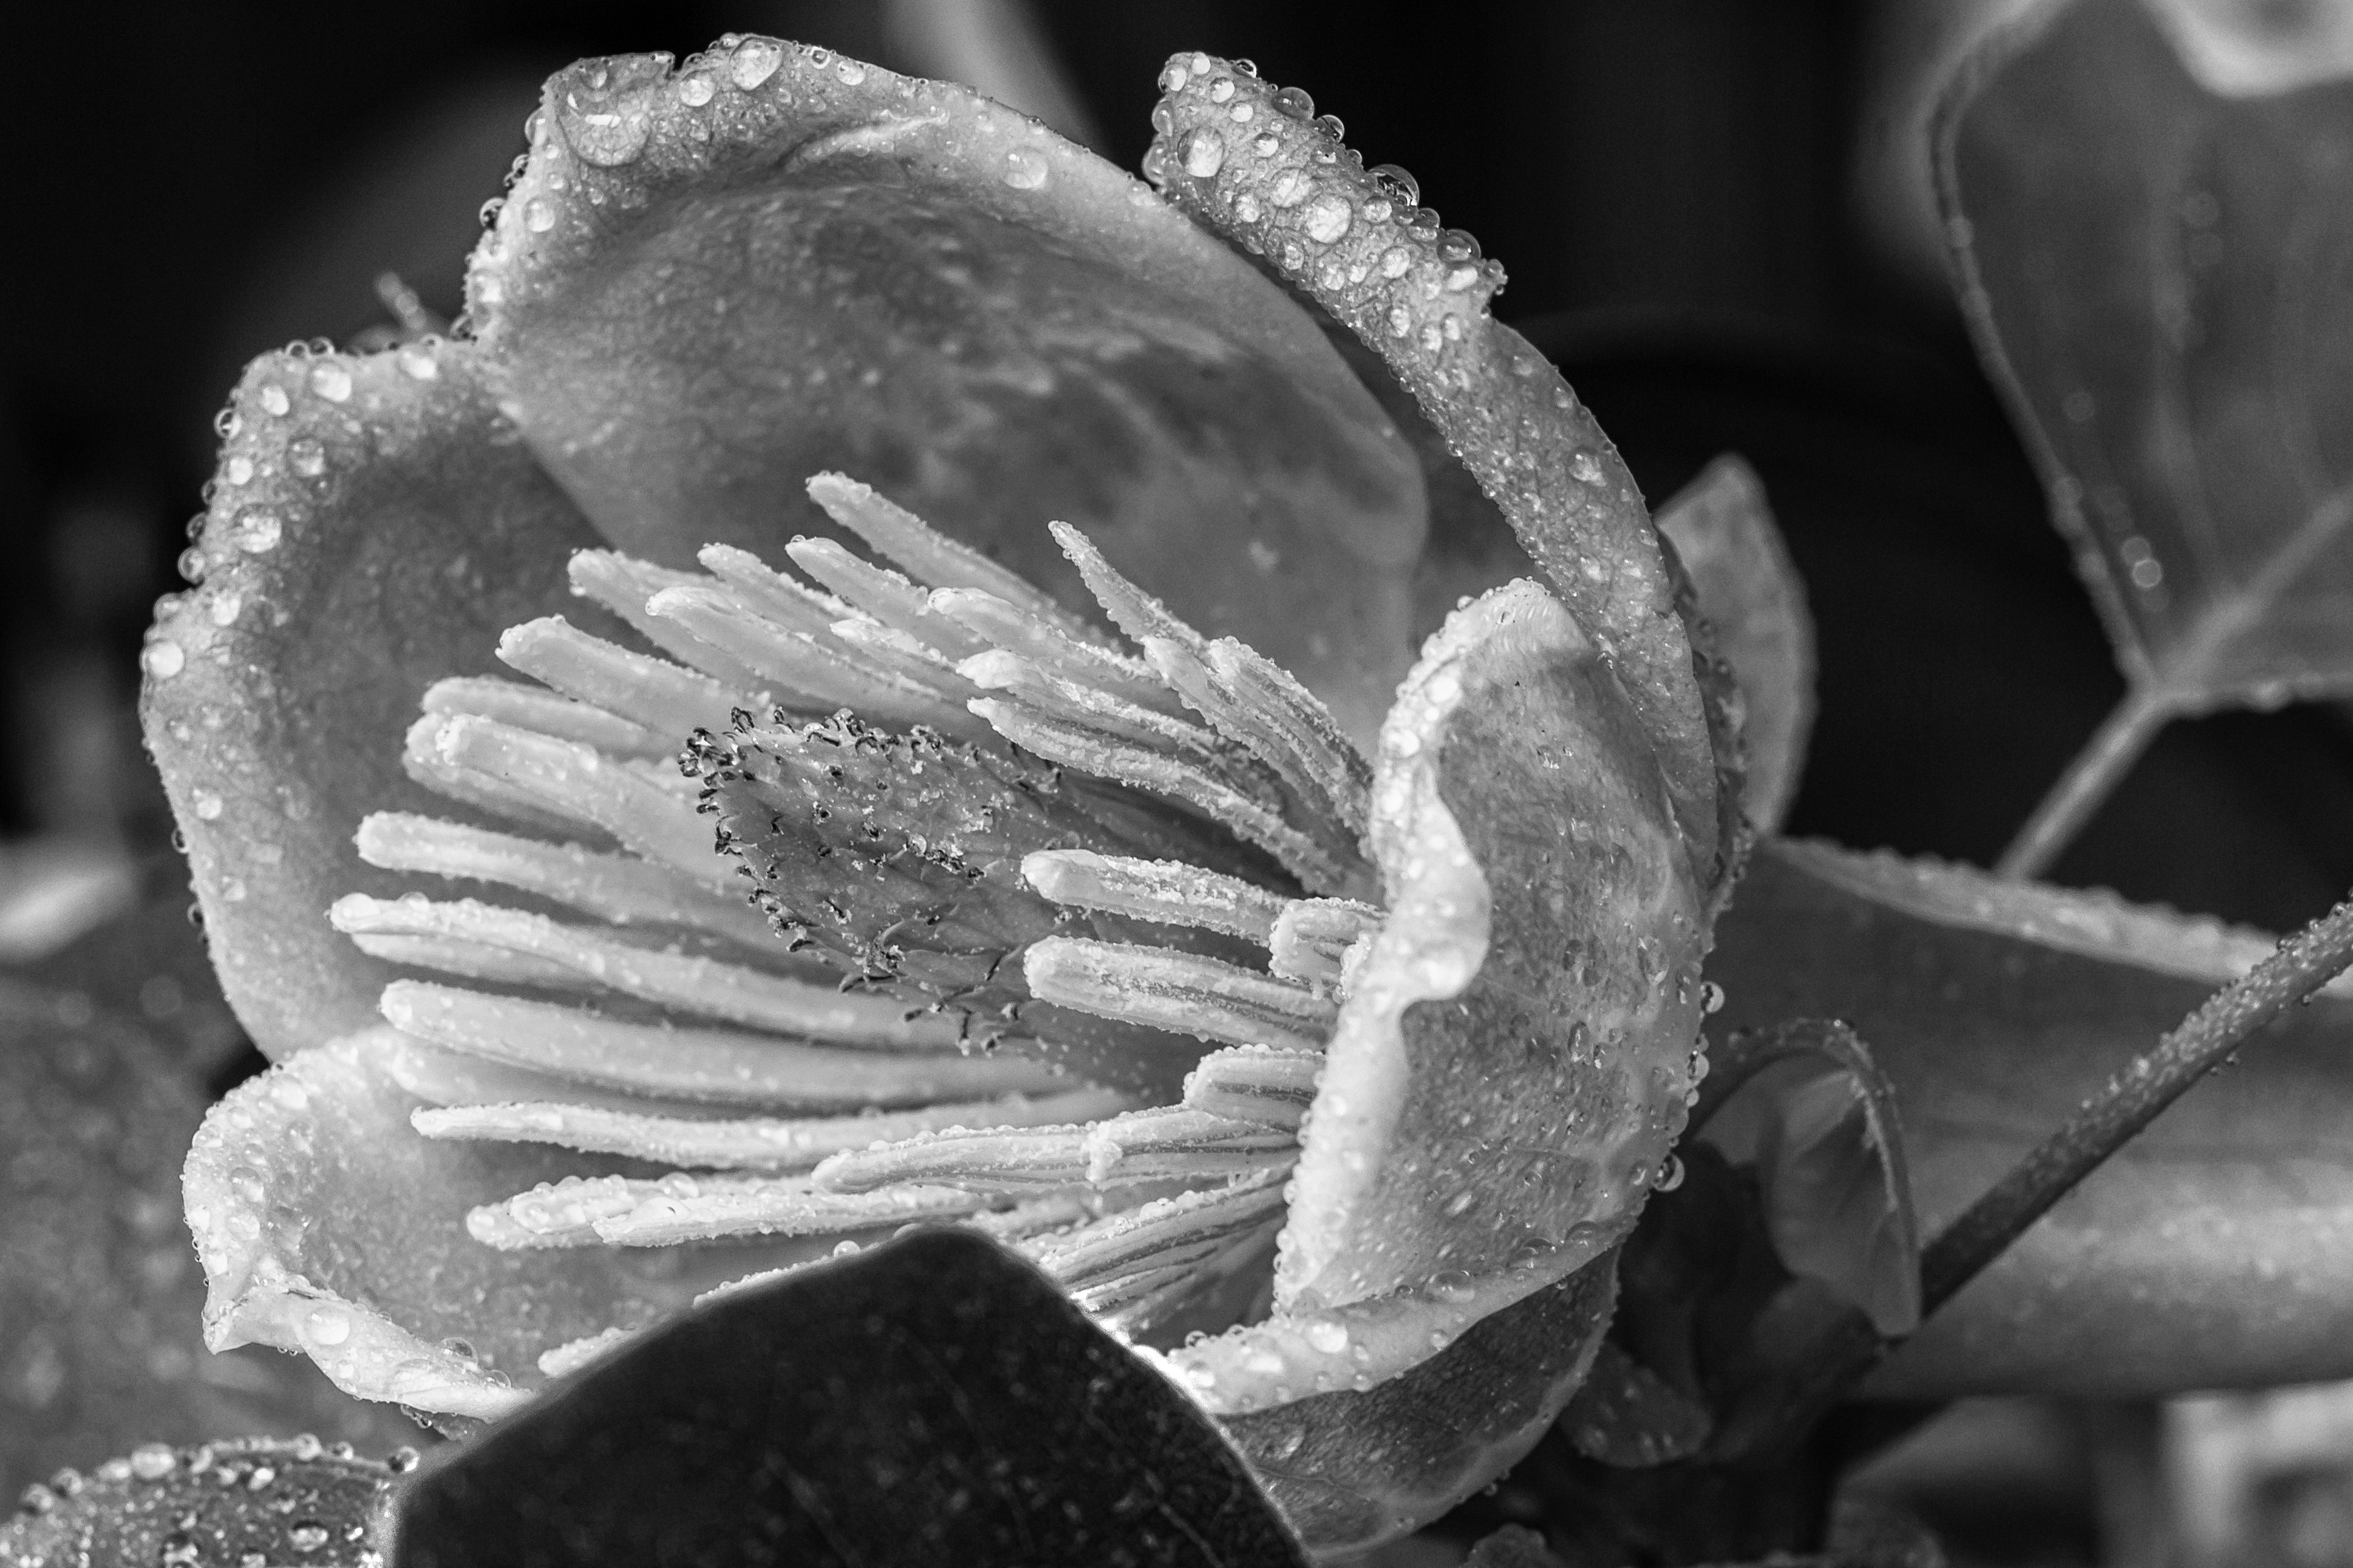
Monochrome Bloom
A detailed black-and-white macro shot captures a large flower bloom covered in tiny water droplets. Prominent stamens cluster at the center, surrounded by textured petals. Dark leaves are visible in the background.
An extreme close-up, angled shot focuses tightly on the flower's center and petals. The black-and-white palette enhances the textures and contrasts, creating a dramatic and detailed mood.
Labels: Plant, Pollen, Flower, Petal, Anemone, Anther, Nature, Outdoors, Snow, Frost, Ice, Weather, Soft Background
Camera: Canon Canon EOS 60D
Lens: EF85mm f/1.8 USM, Canon EF 85mm f/1.8 USM
Aperture: F9
Exposure: 1/15 sec
ISO: 100
Focal length: 85.0 mm